Bribie Island

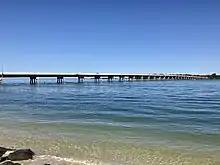
Bribie Island Bridge

Bribie Island's main shopping centre is at Bellara, comprising a Woolworths supermarket and a Target store, as well as a number of nationally known companies. The island also has an additional Woolworths supermarket at Banksia Beach. Traditional "strip" development of shopping facilities around the island provides a comprehensive array of retail businesses such as hardware stores, medical centres, newsagents, chemists and food outlets.